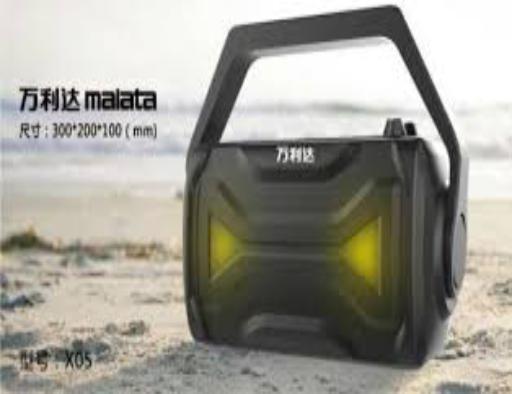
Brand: malata-1
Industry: Electronic